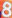
Number: 8